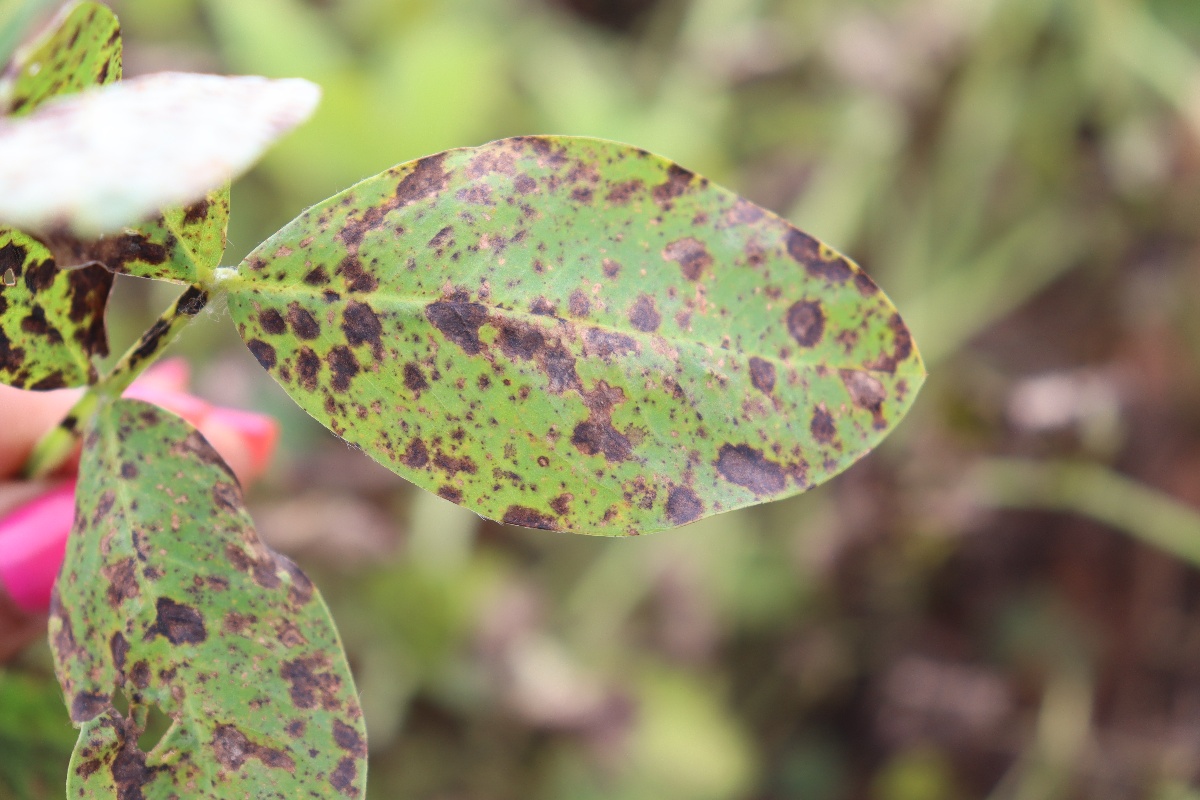
Label: late leaf spot